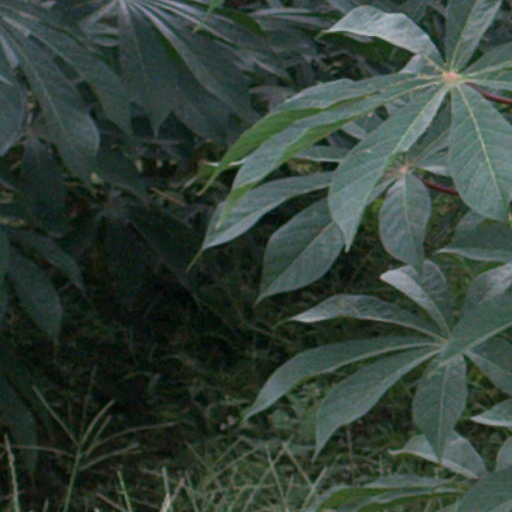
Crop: cassava